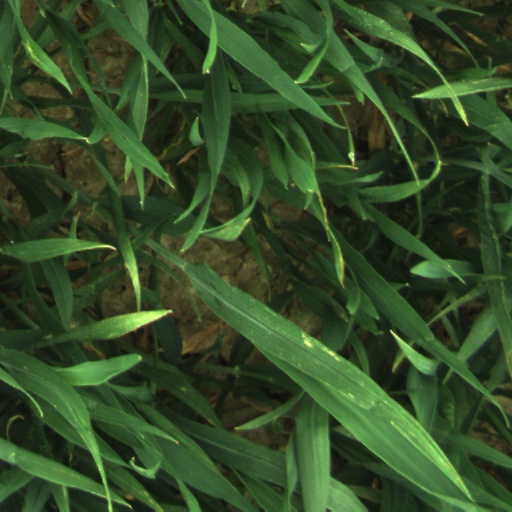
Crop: wheat